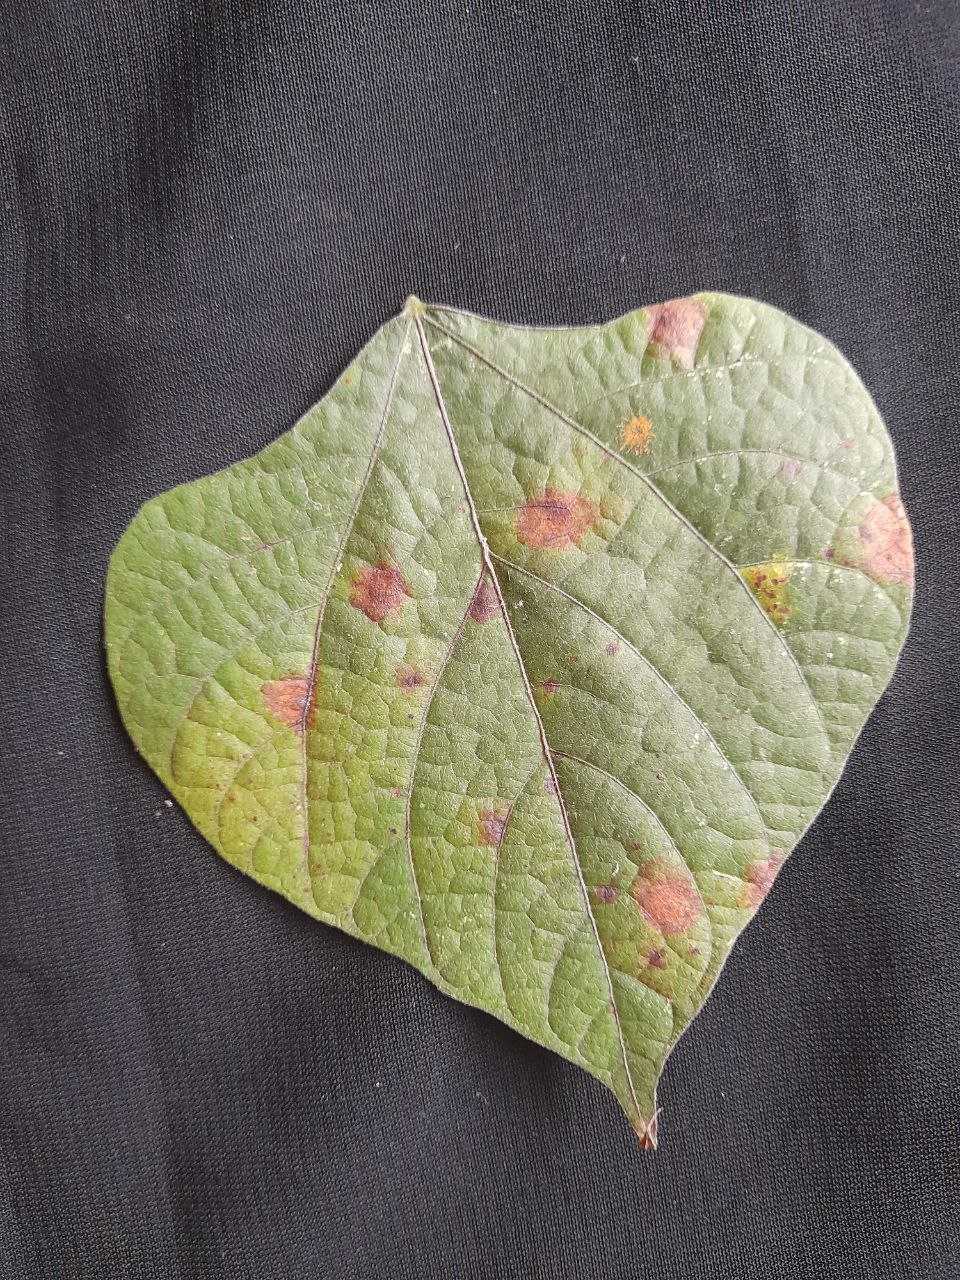
Crop: bean
Leaf condition: Rust